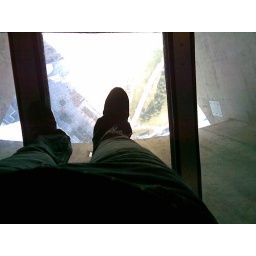
Standing on glass floor in CN tower